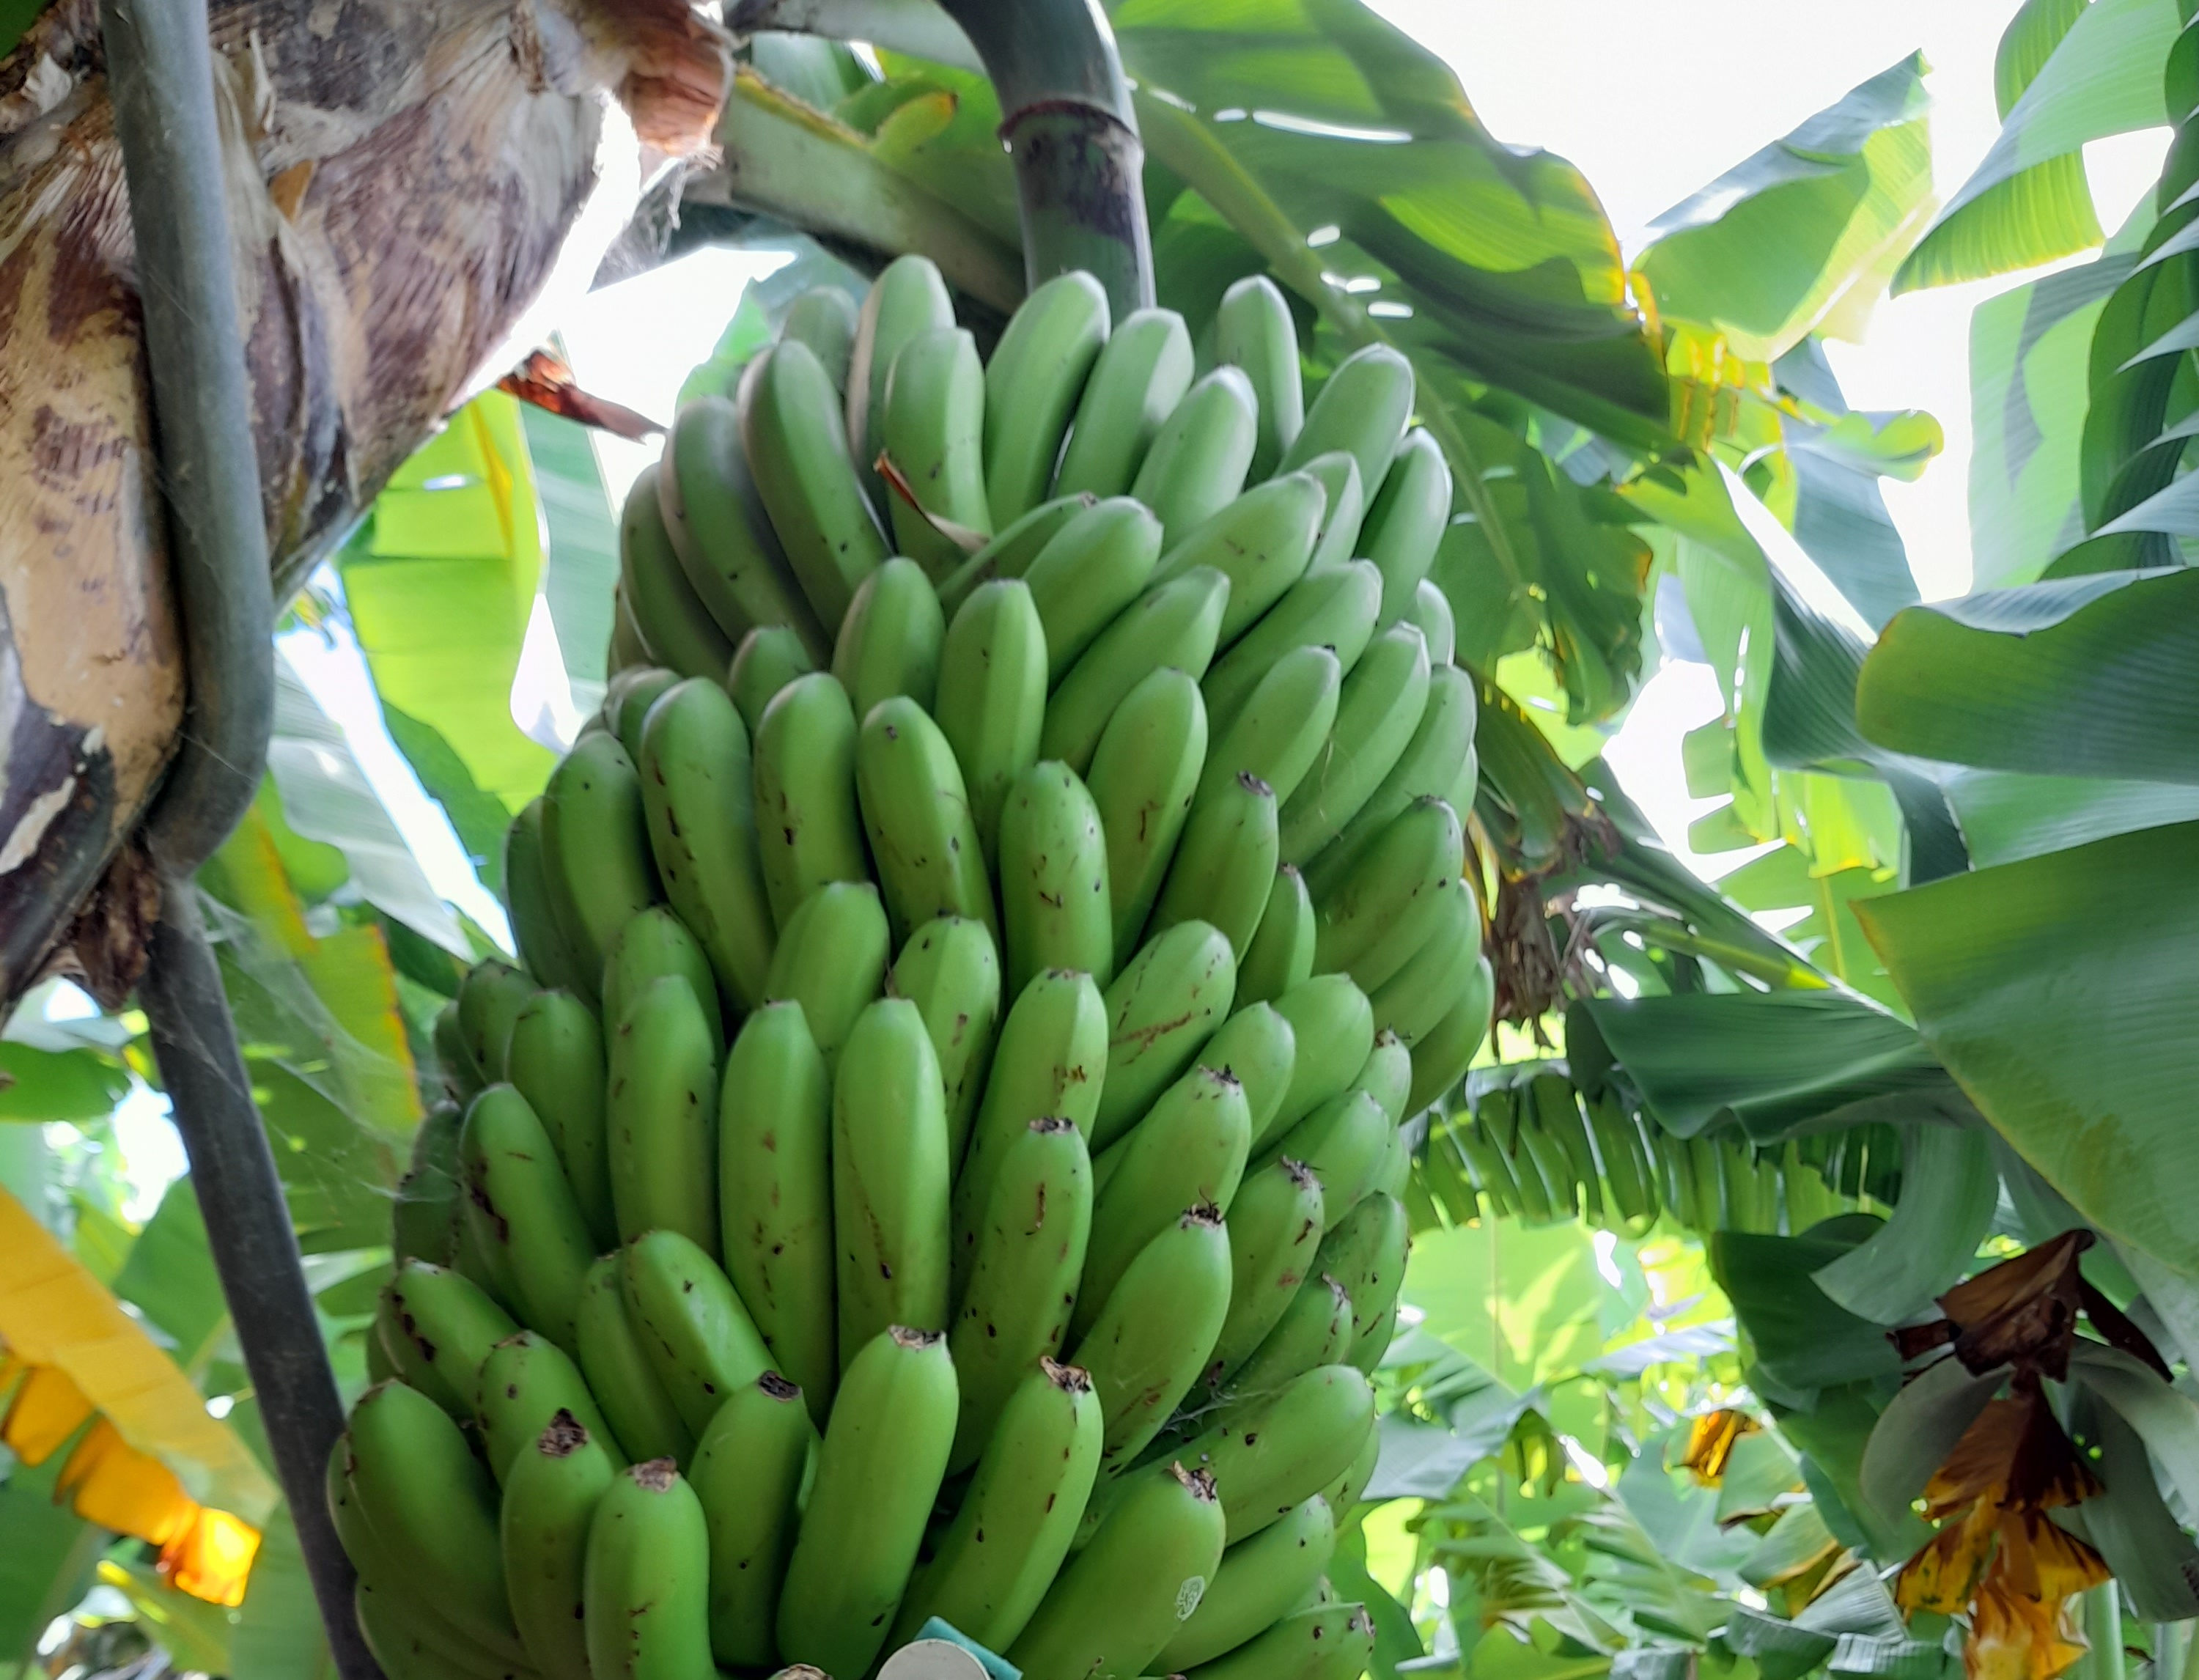
Label: Cut